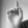
ASL letter: D